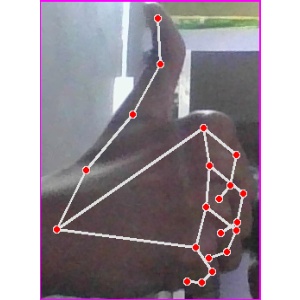
अक्षर: थ